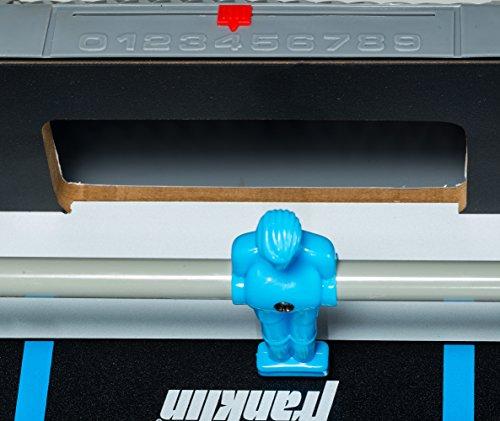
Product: Franklin Sports 48" Authentic Foosball Set
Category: Sports & Outdoors | Sports & Fitness | Leisure Sports & Game Room | Arcade & Table Games | Foosball | Foosball Tables
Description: Solid classic black and White foosball balls.
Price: $59.99
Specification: Item Weight:         35.2 pounds    |Shipping Weight: 38 pounds (View shipping rates and policies)|ASIN: B075W2JYSM|Item model number: 54084X|    #90    in Foosball Tables